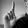
ASL letter: L